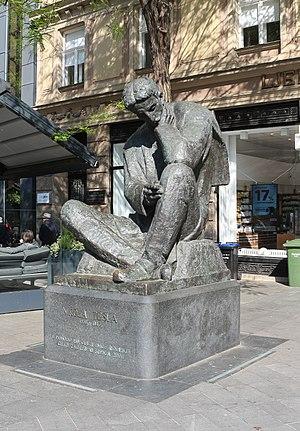
Statue de Nikola Tesla à Zagreb, Croatie